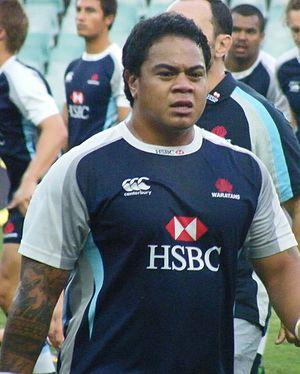
John Ulugia, né le 17 janvier 1986 à Auckland, est un joueur australien de rugby à XV pouvant évoluer aux postes de talonneur et de pilier. Il évolue au sein de l'effectif de l'Aviron bayonnais en Top 14 depuis 2020.
‌